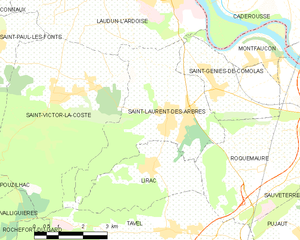
Saint-Laurent-des-Arbres
Kort over kommunen
Kort over kommunen
Saint-Laurent-des-Arbres er en kommune i departementet Gard i regionen Languedoc-Roussillon i det sydlige Frankrig. Kommunen ligger i kantonen Roquemaure som tilhører arrondissementet Nîmes. I 2010 havde Saint-Laurent-des-Arbres 2.400 indbyggere.